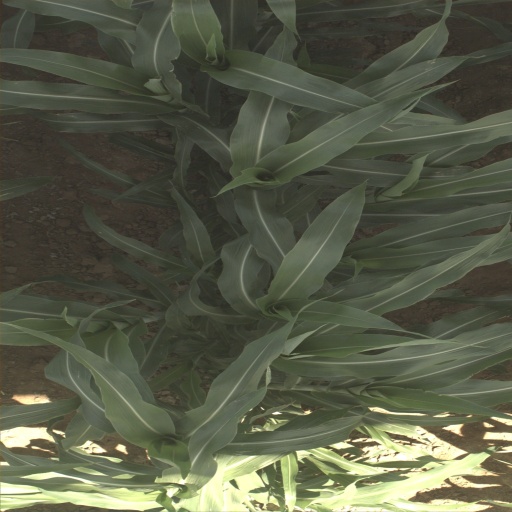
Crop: sorghum